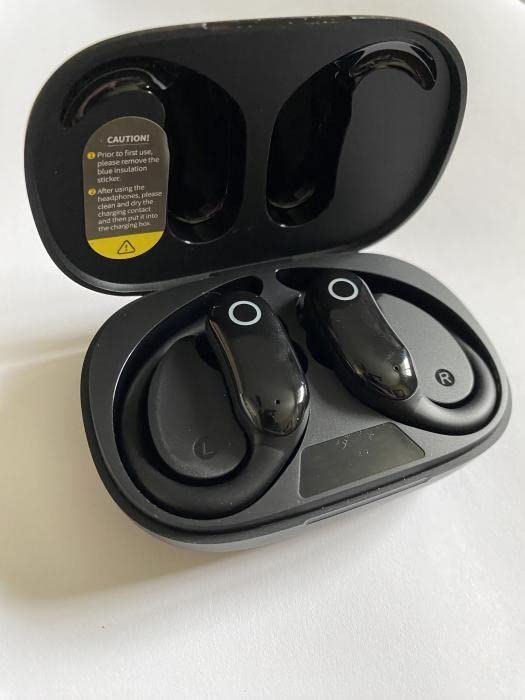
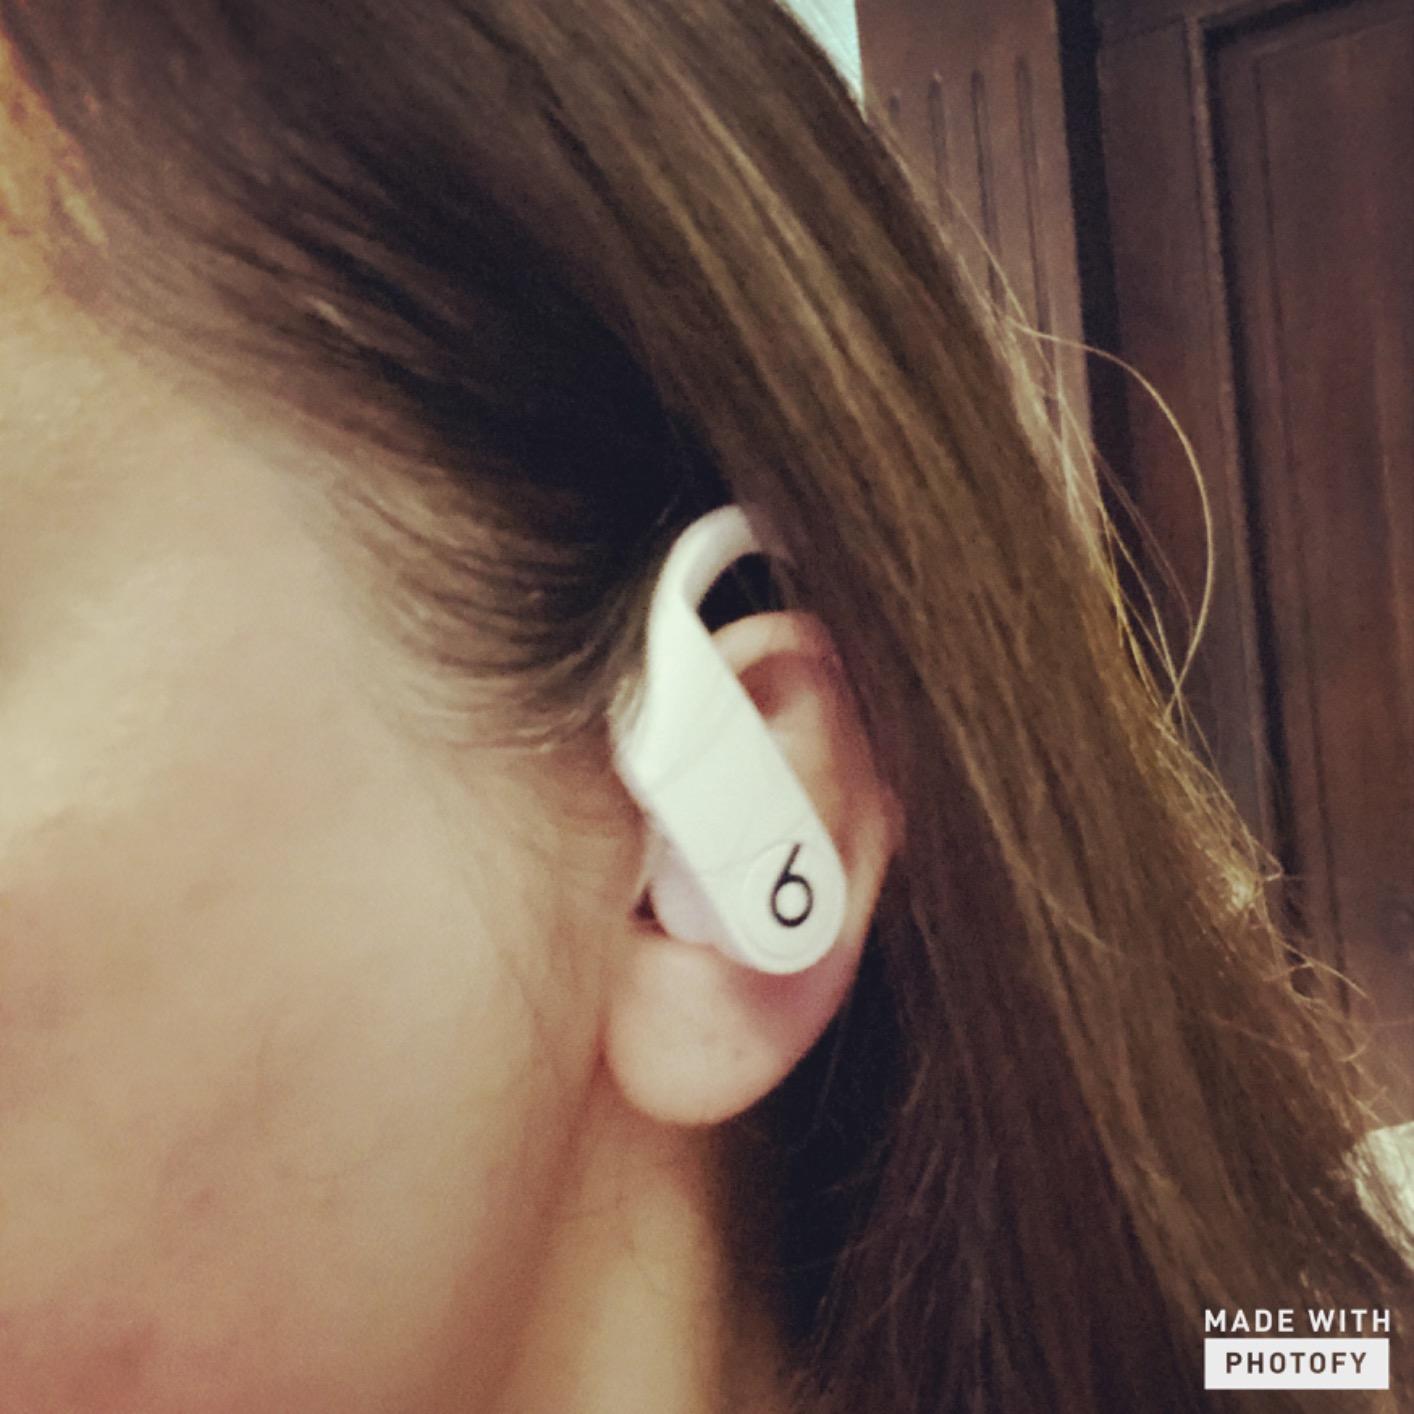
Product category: earbuds
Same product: no